Alcock Tarn

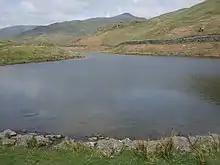

Alcock Tarn is a lake in Westmorland and Furness, Cumbria, England. It is located high in the fells on Heron Pike, roughly a mile and a half east of Grasmere.